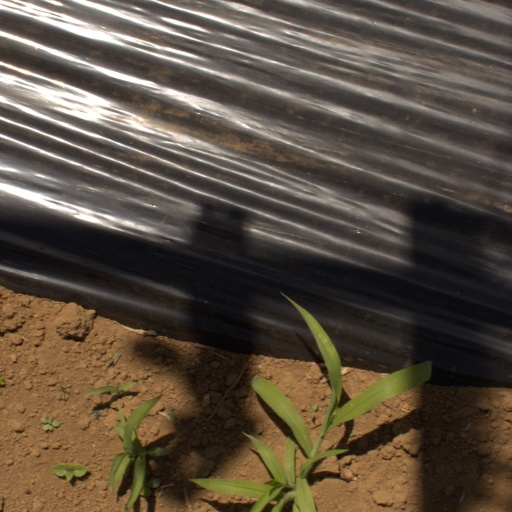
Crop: Jerusalem artichoke